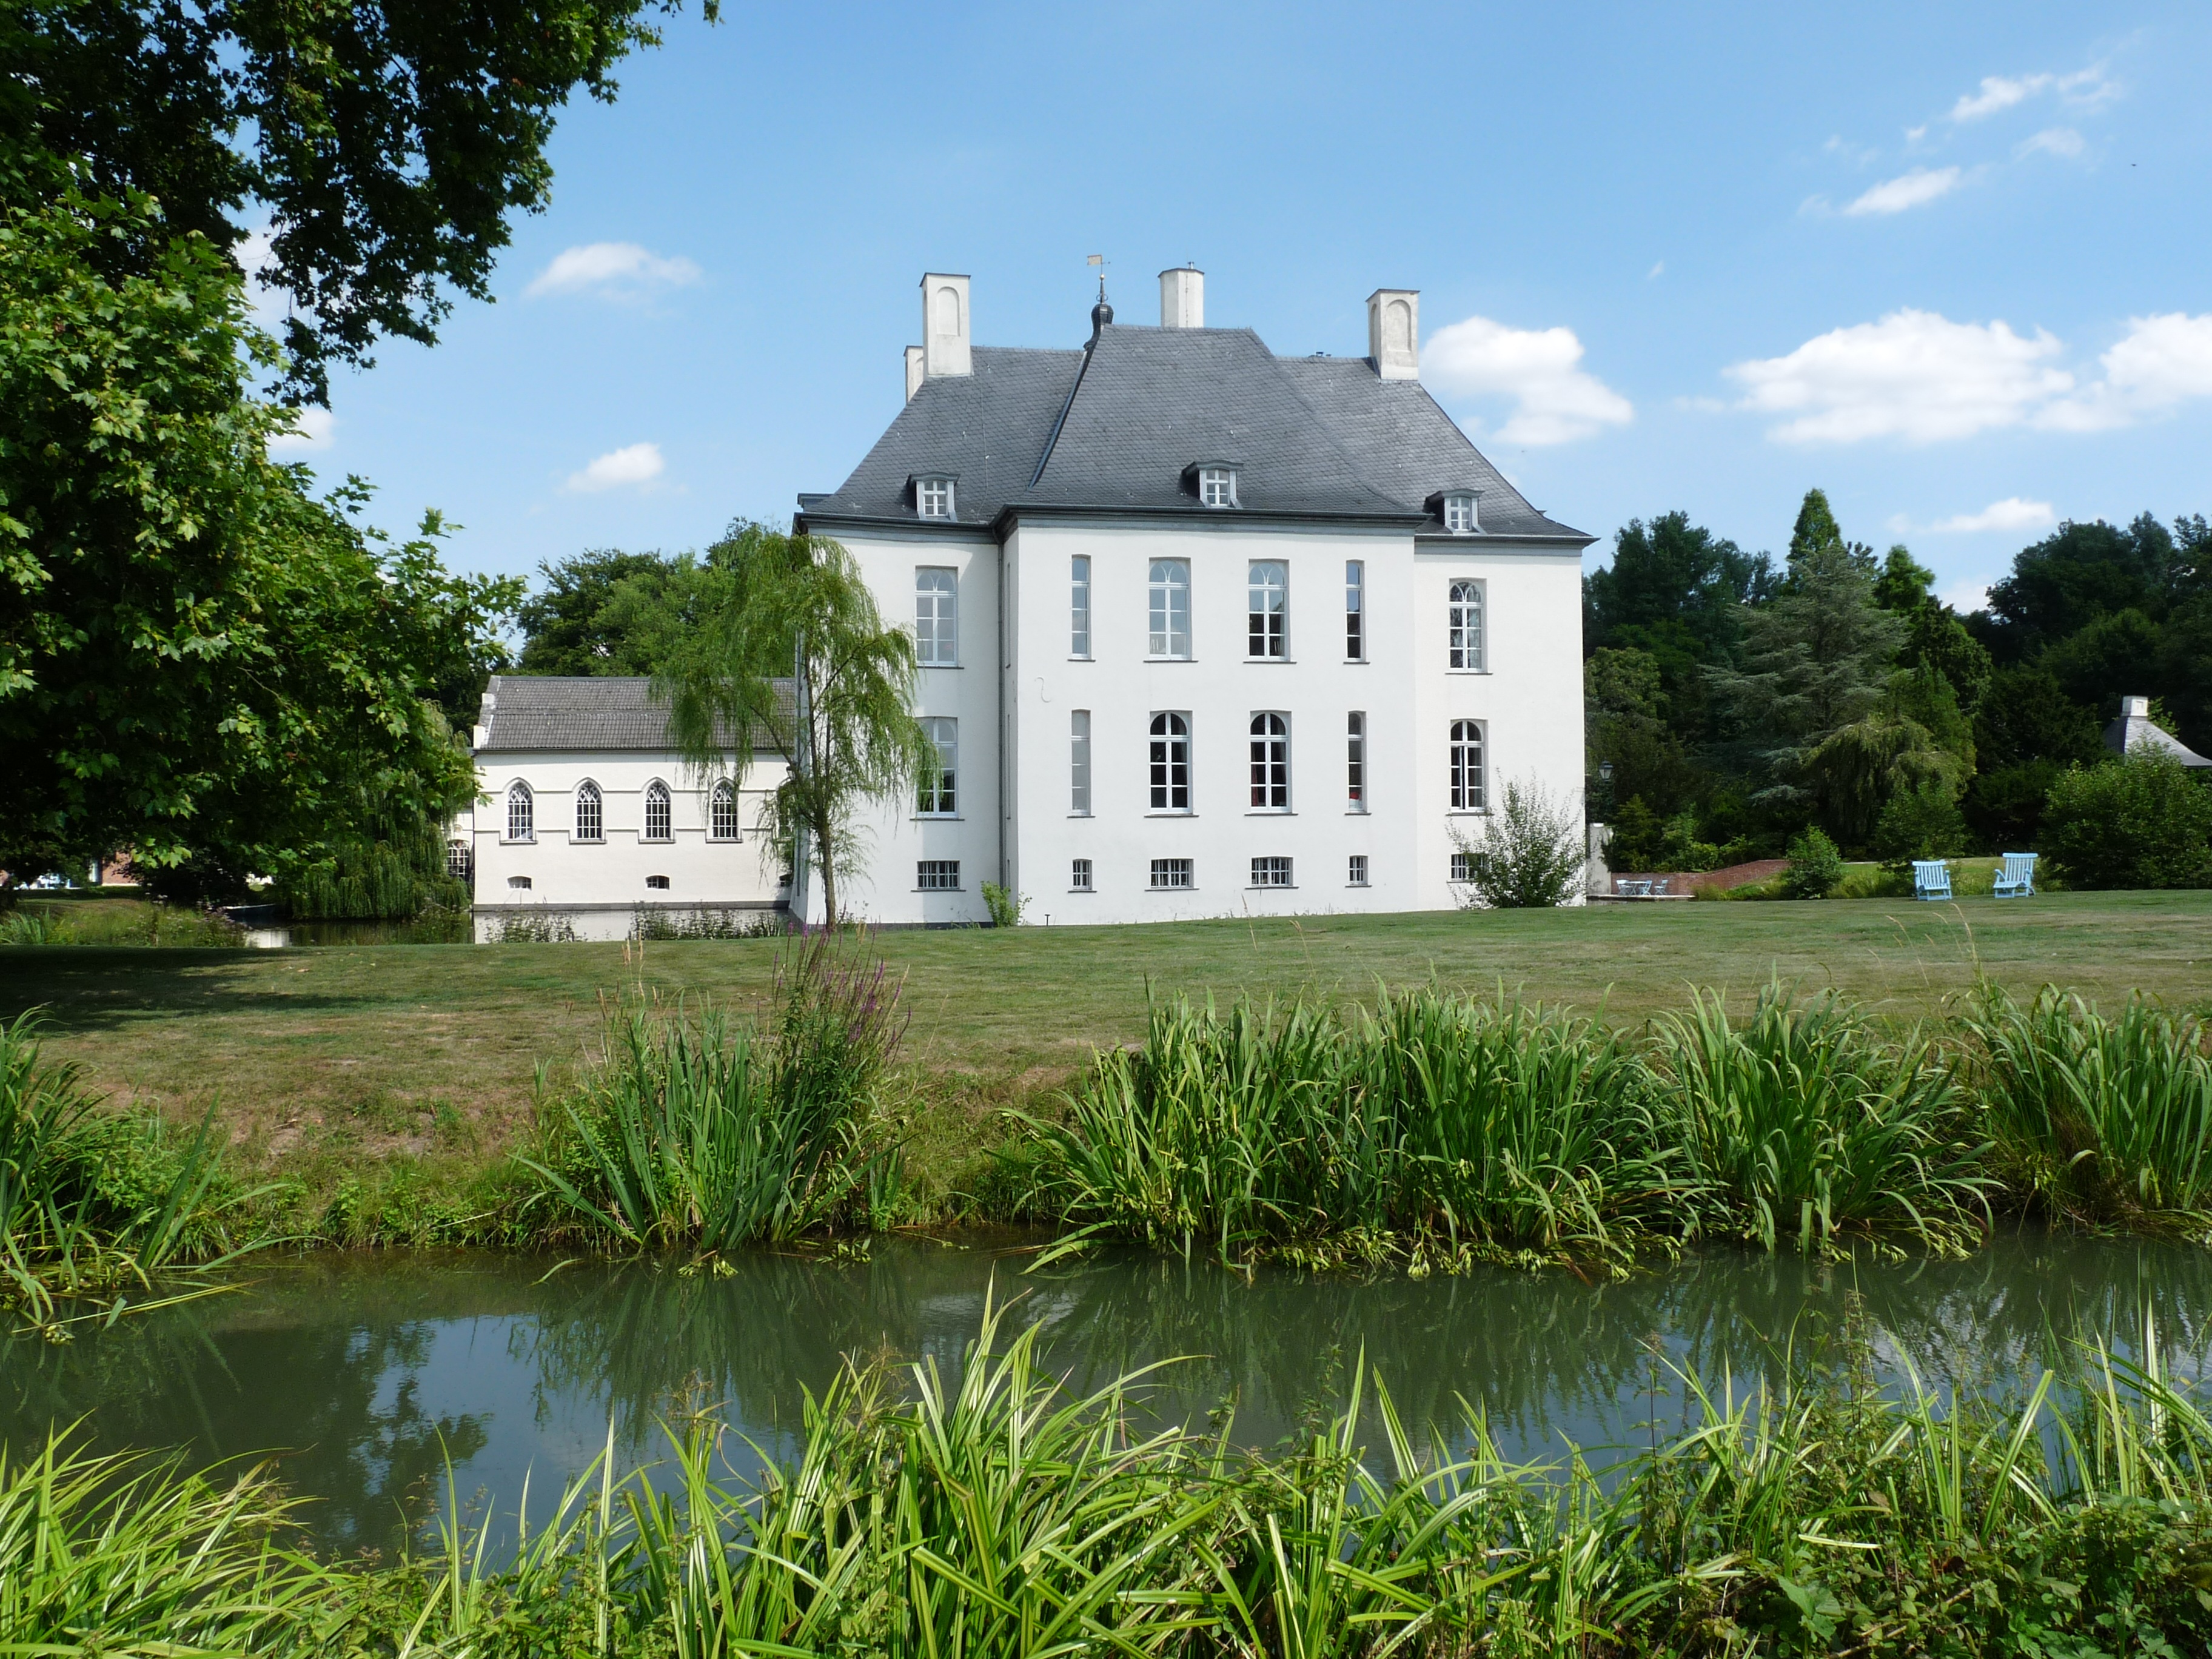
water, architecture, lawn, mansion, house, building, chateau, home, pond, cottage, park, castle, garden, farmhouse, estate, historically, dig, manor house, rural area, north rhine westphalia, stately home, niederrhein, moated castle, gartrop